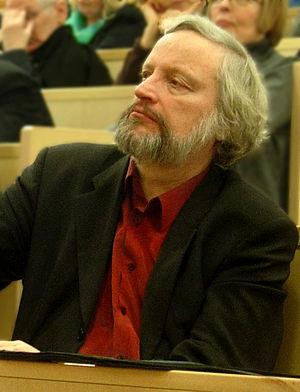
Ilkka Maunu Olavi Niiniluoto est un philosophe et mathématicien finlandais, professeur de philosophie à l'Université d'Helsinki depuis 1981. Le 25 avril 2008, il a été élu pour succéder à Kari Raivio en tant que recteur de l'Université d'Helsinki, à compter du 1ᵉʳ juin 2008.